Murrow Turning Over in His Grave

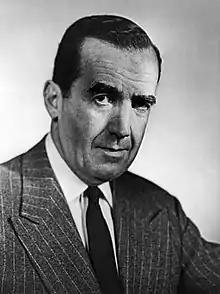
Edward R. Murrow

"Murrow Turning Over in His Grave" is the second track on Fleetwood Mac's 2003 album "Say You Will". It was written and sung by Lindsey Buckingham. The lyrics to the song are politically charged, with Sal Cinquemani of "Slant Magazine" labeling the song as "an anti-media tirade". The song references Edward R. Murrow, a mid-20th century American newsman known for his honesty and integrity.